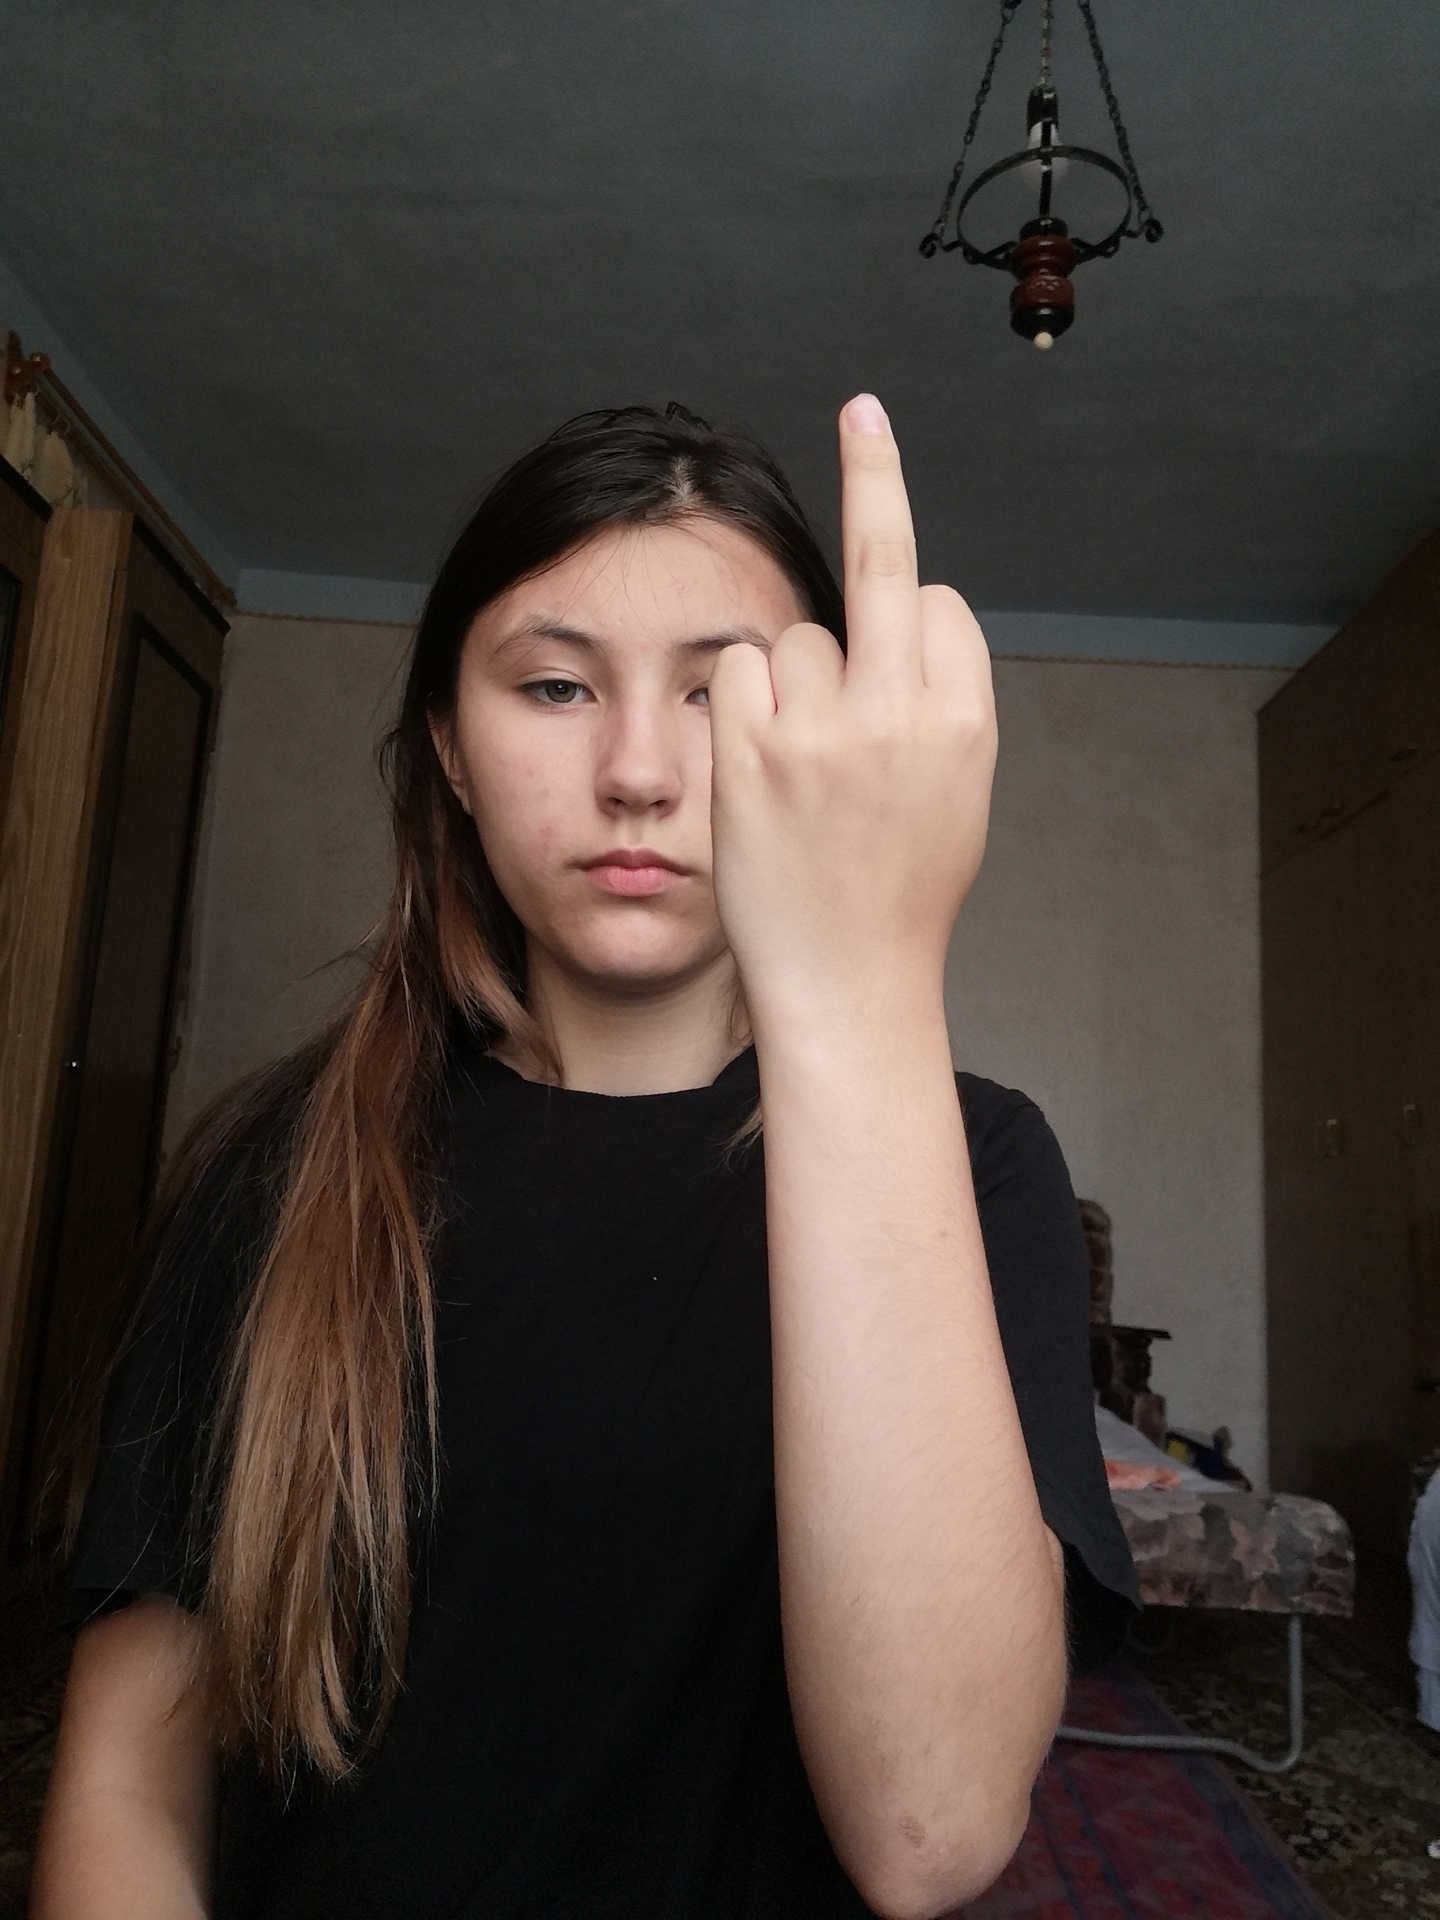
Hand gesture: middle_finger